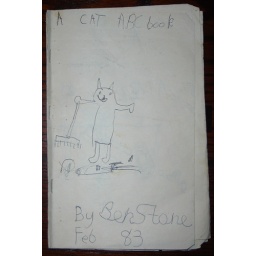
Cat ABC book by ben stone 1983